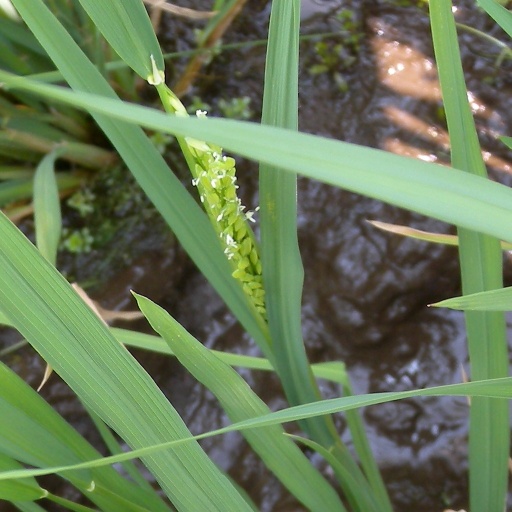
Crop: rice